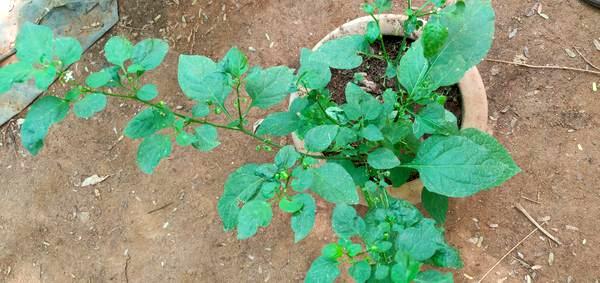
Plant: Ganike